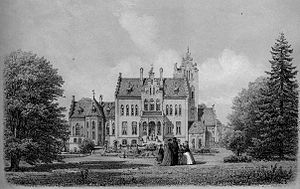
Orupgård
Orupgaard tegnet i 1867 af Ferdinand Richardt
Orupgård nævnes første gang i 1231, som en jagtgård under Kronen, og var i begyndelsen af det 16. århundrede en avlsgård under Nykøbing Slot og blev i 1770 til en Sædegård.